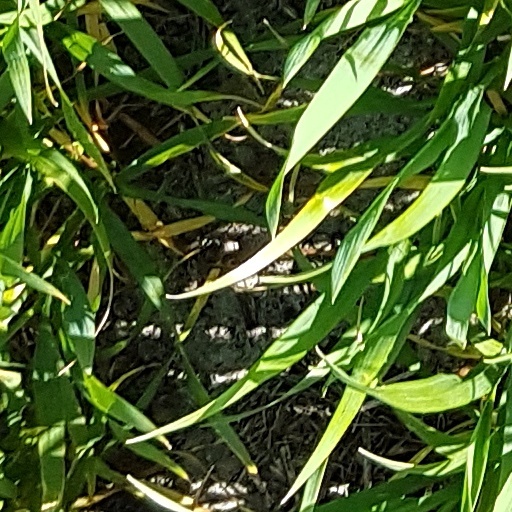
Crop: wheat